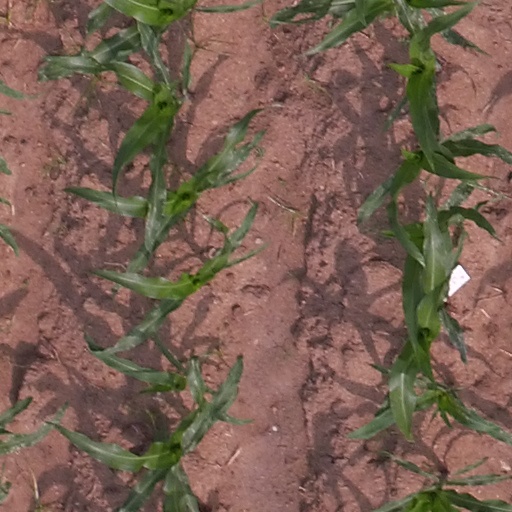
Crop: maize; corn